British Indian passport

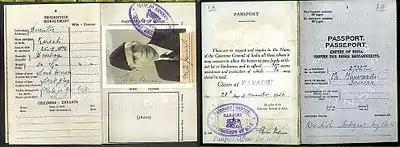
Muhammad Ali Jinnah's passport issued by the Indian government.

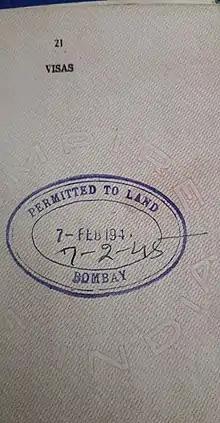
A stamp on a British Indian Passport.

A British Indian passport could be issued to persons who were British subjects by birth, naturalisation, a British protected person or the spouse or widow of such persons. The passports were issued by the passport offices run by provincial governments and were valid for five years after issue. In 1922, applicants were charged INR 1 to receive a new passport. The price was raised to INR 3 by 1933.